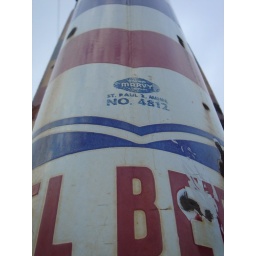
Bottom of barber sign on telephone pole. Get a better look at it in some of the other pics here.